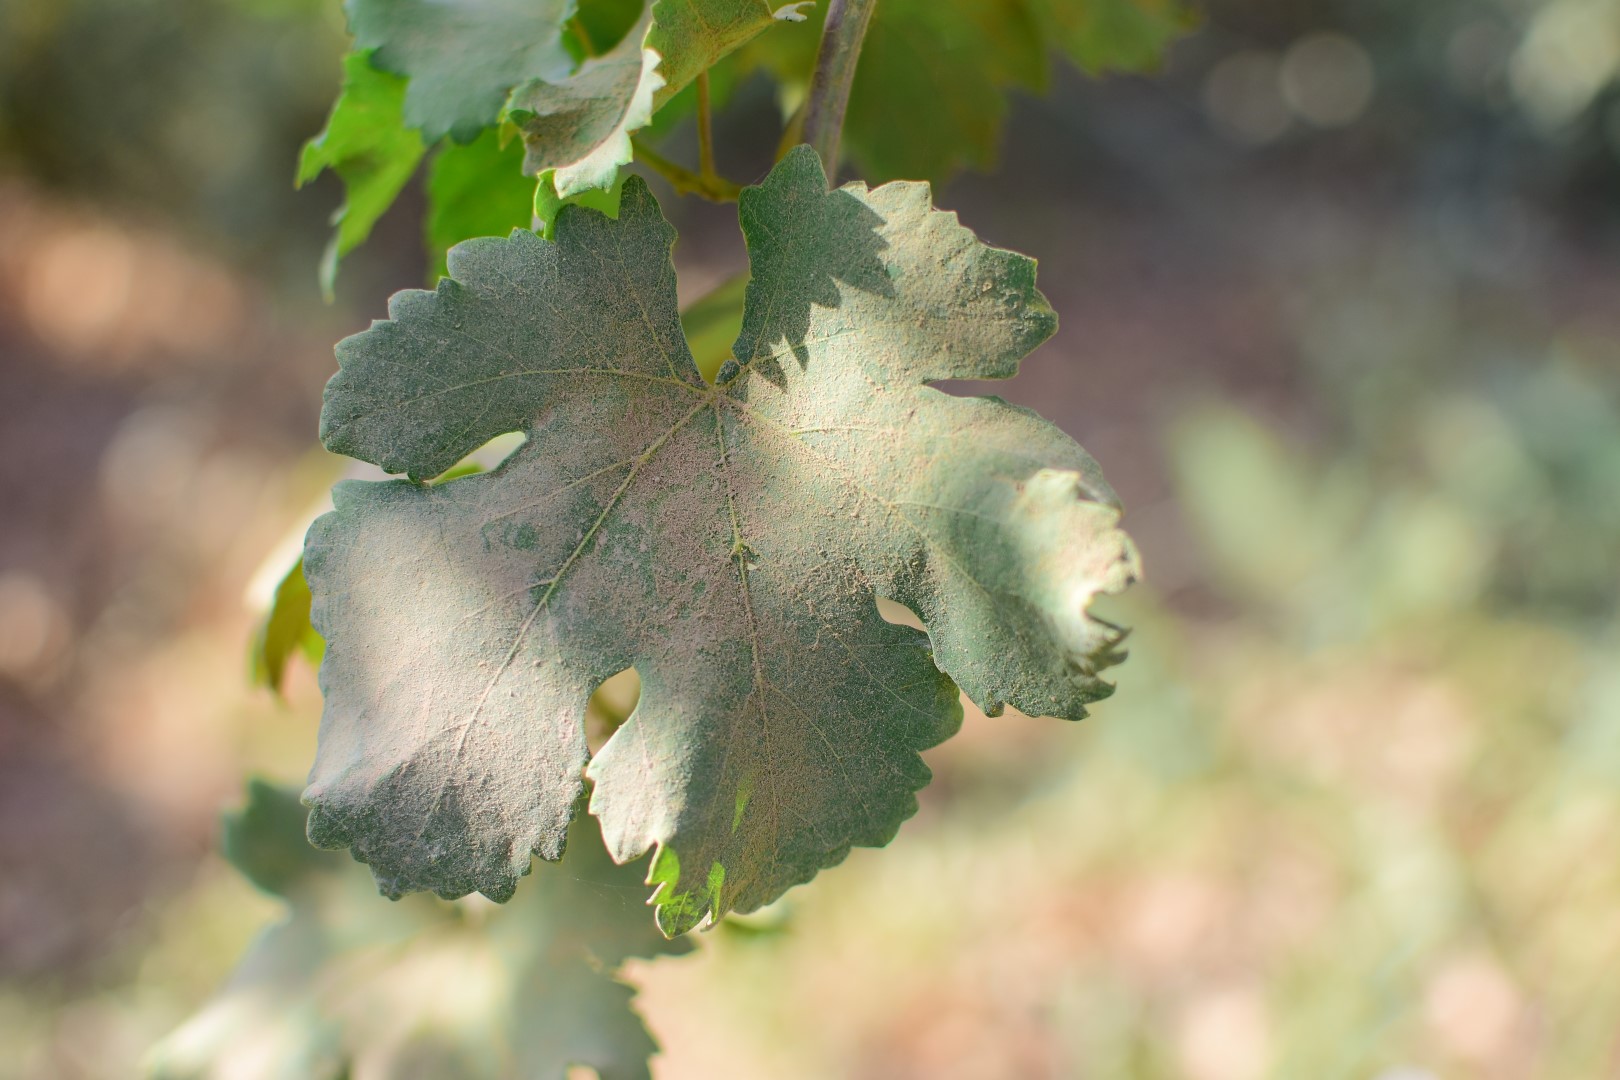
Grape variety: Deas Al-Annz